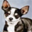
Label: dog